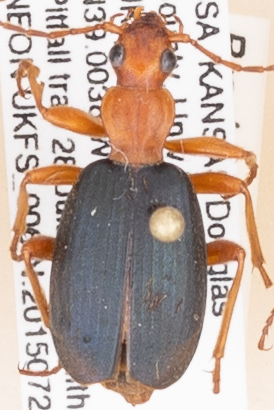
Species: Brachinus alternans
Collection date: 2015-07-28
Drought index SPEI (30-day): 1.69
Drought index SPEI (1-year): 1.064
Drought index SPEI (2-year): -0.114